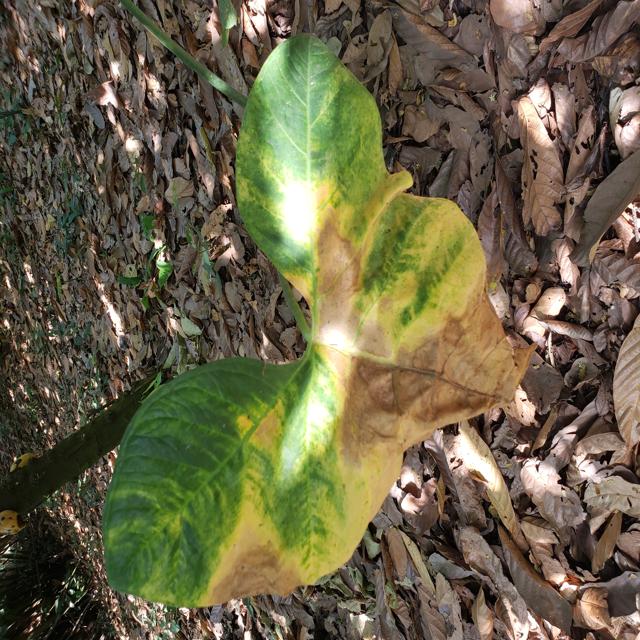
Label: Late_Blight